Dileep

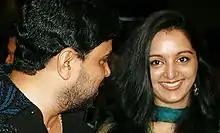
Dileep with Manju Warrier attending a function

Dileep married actress Manju Warrier on 20 October 1998; their daughter, Meenakshi, was born in 2000. In July 2014, the couple filed for divorce which was granted on 31 January 2015. On 25 November 2016, Dileep married actress Kavya Madhavan. The couple have a daughter born in 2018.